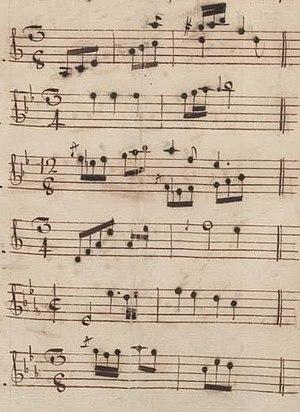
Table du volume II des manuscrits de Venise (incipit des sonates 17 à 22, K. 188 à 193).
Le tableau suivant liste les sonates pour clavier composées par Domenico Scarlatti en suivant les catalogues musicologiques, les sources manuscrites et les premières éditions ; il permet leur concordance.